Answer in natural language. Which object is closer to the camera taking this photo, blue color bed or sandal color derssing table? Choose between the following options: sandal color derssing table or blue color bed
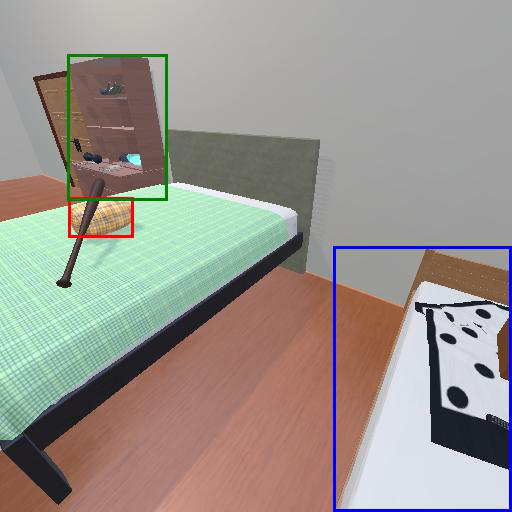
<answer>blue color bed</answer>